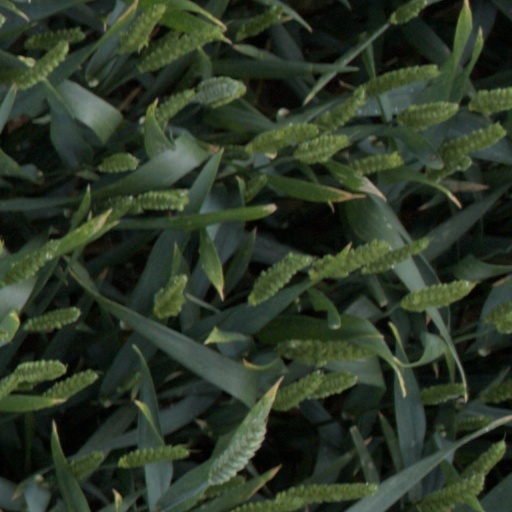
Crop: wheat